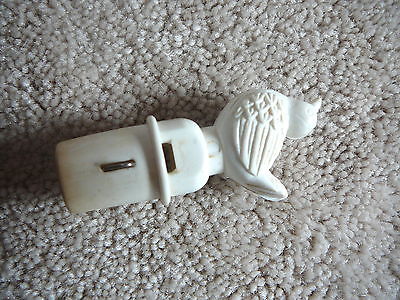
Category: kettle